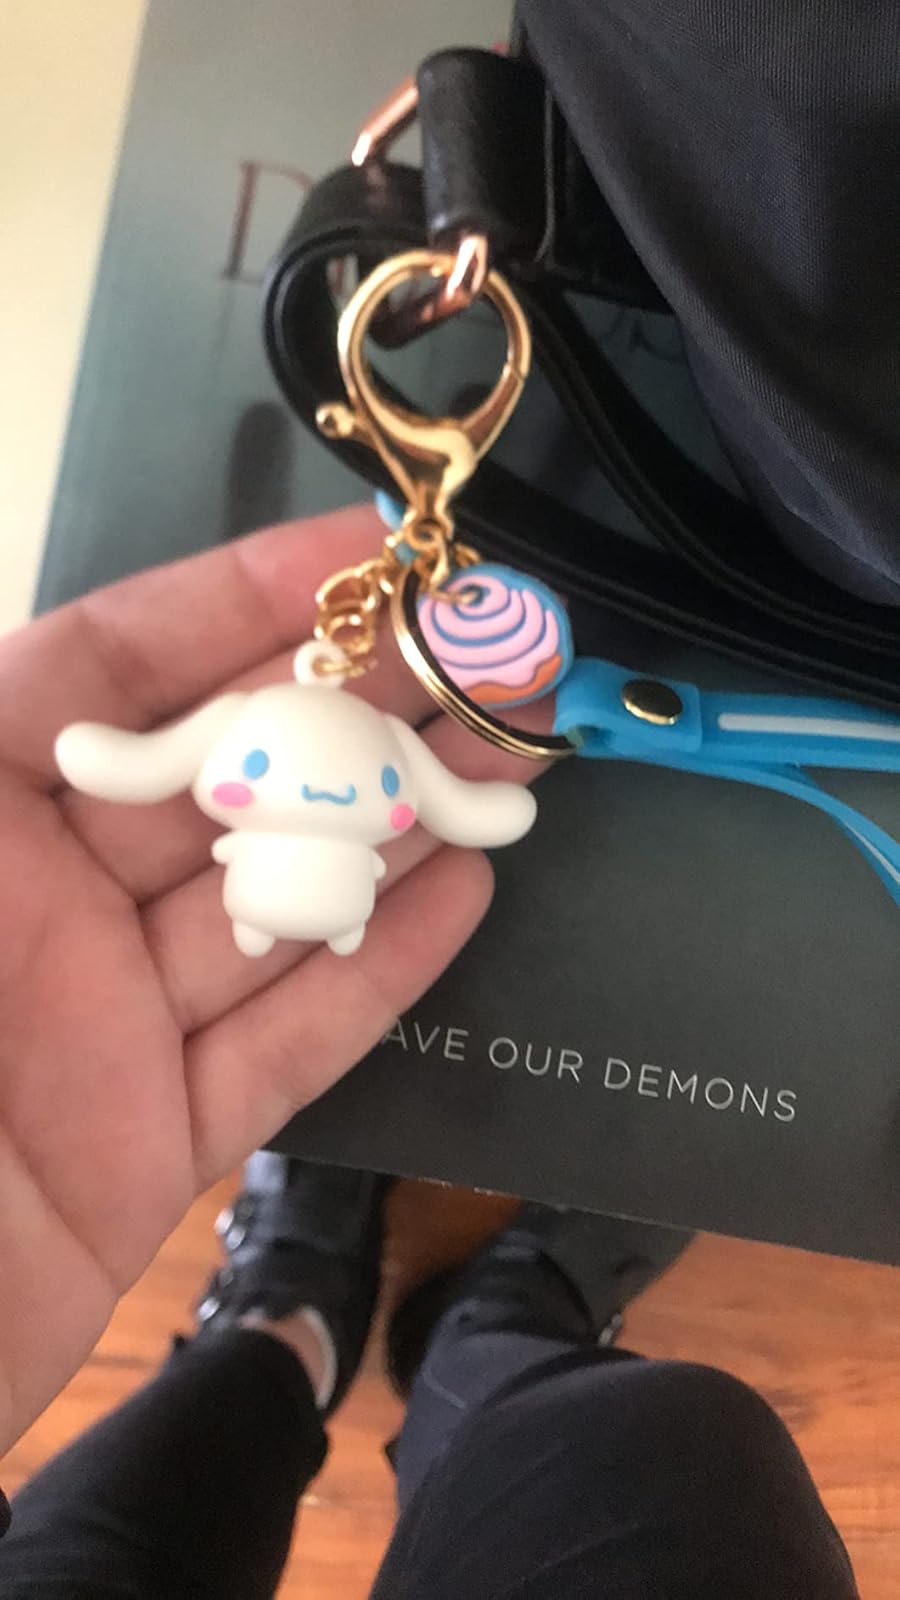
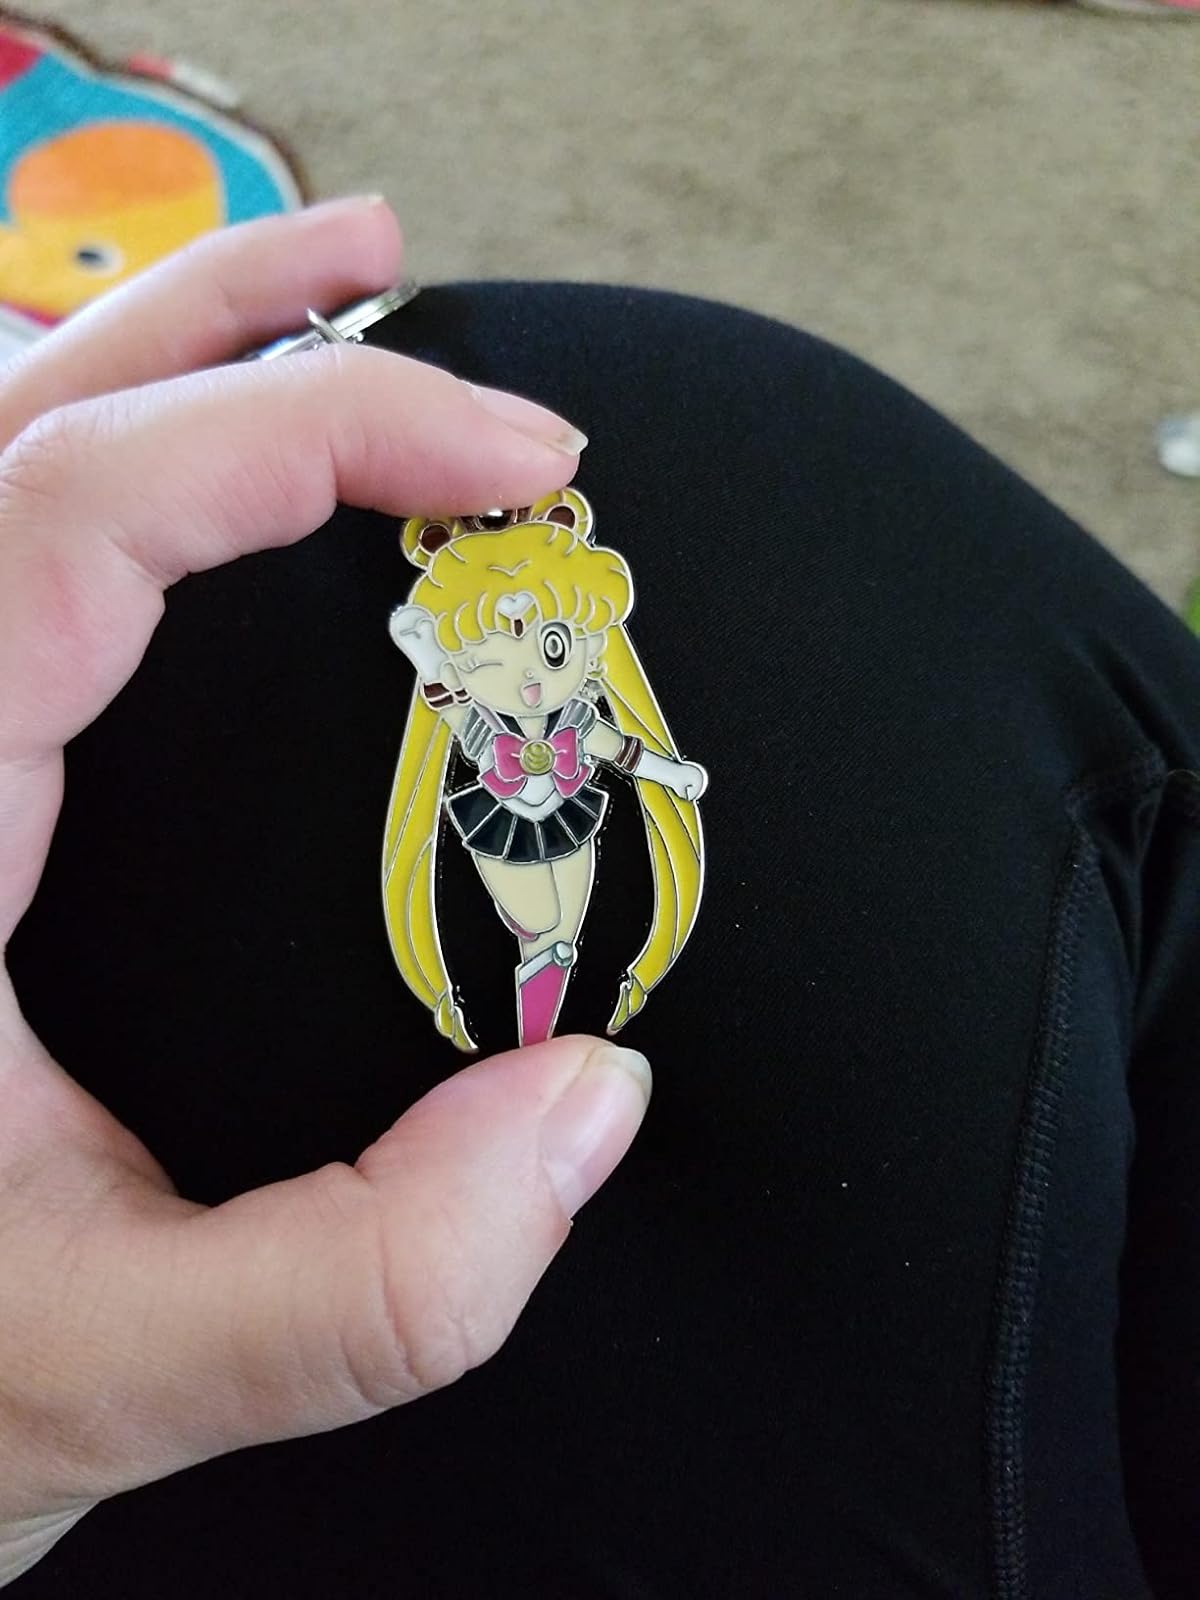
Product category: accessories_keychain
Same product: no